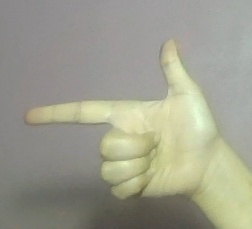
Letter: yaa